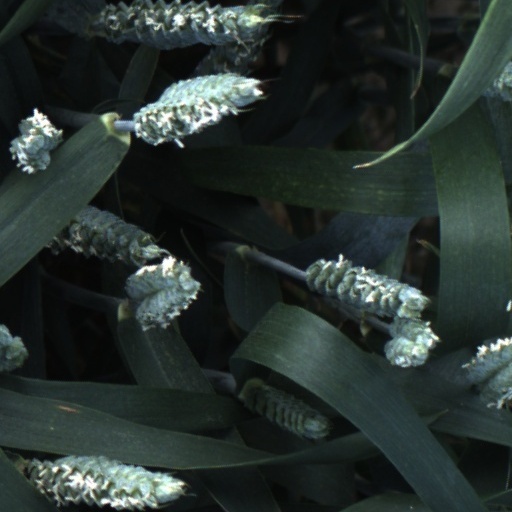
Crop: wheat